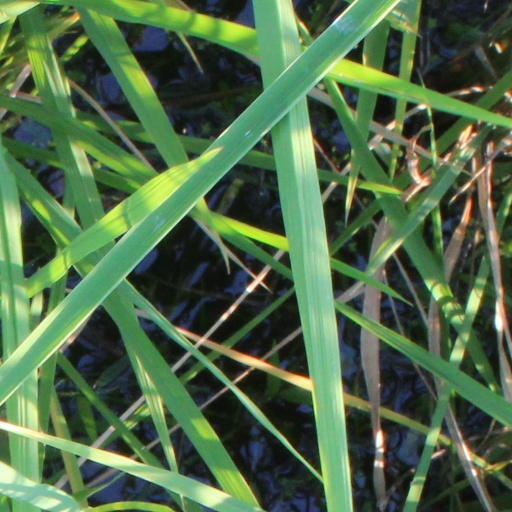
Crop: rice